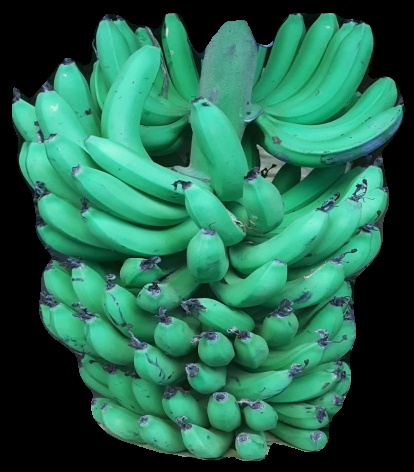
Variety: pachbale
Grade: grade1